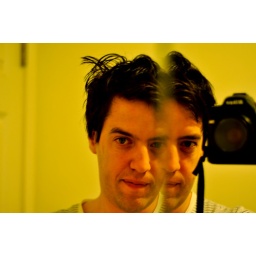
Went to bed after walking home in the rain last night.